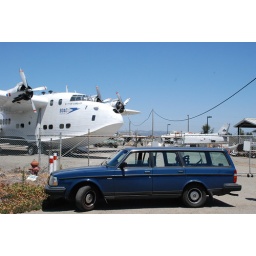
Next to the flying boat used in the Raiders of the Lost Ark (Short Solent Mark III)